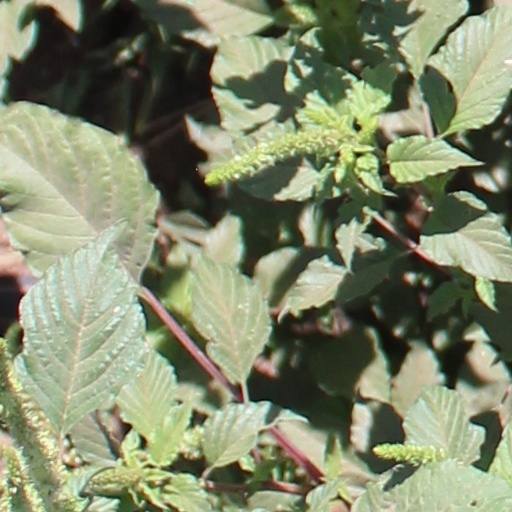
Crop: wheat